Shashanka

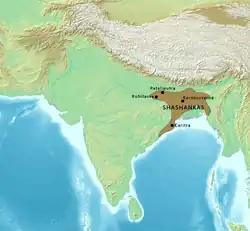
Map of the Shashankas or "Gauda Kingdom", circa 600 CE.

There are several major contemporary sources of information on his life, including copperplates from his vassal Madhavavarma (king of Ganjam), copperplates of his rivals Harsha and Bhaskaravarman, the accounts of Banabhatta, who was a bard in the court of Harsha, and of the Chinese monk Xuanzang, and also coins minted in Shashanka's reign.